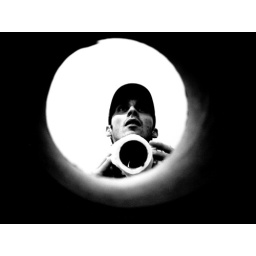
this set was taken through a toilet roll and I was standing in front of a three mirrror doors